Matterhorn Bobsleds

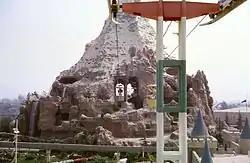
1962 from Fantasyland side. The Matterhorn hid the central Skyway cable pylon. Waterfalls are visible on the left and right sides.

The structure was also intended to act as a decorative overlay to camouflage the central pylon of the Skyway. Use of the Matterhorn, both in style and name, grew from Walt Disney's extended vacation in Switzerland while filming "Third Man on the Mountain". In a moment of inspiration, impressed by the beauty of the real Matterhorn, Walt grabbed a postcard of the mountain from a souvenir stand and sent it back to Imagineer (architect) Vic Greene with the message, "Vic. Build This. Walt." This resulted in the merger of the toboggan-ride concept with the idea for a bobsled coaster ride that would run around and through the structure. The peak was first shown in a conceptual drawing that was once on display at the Disney Gallery.